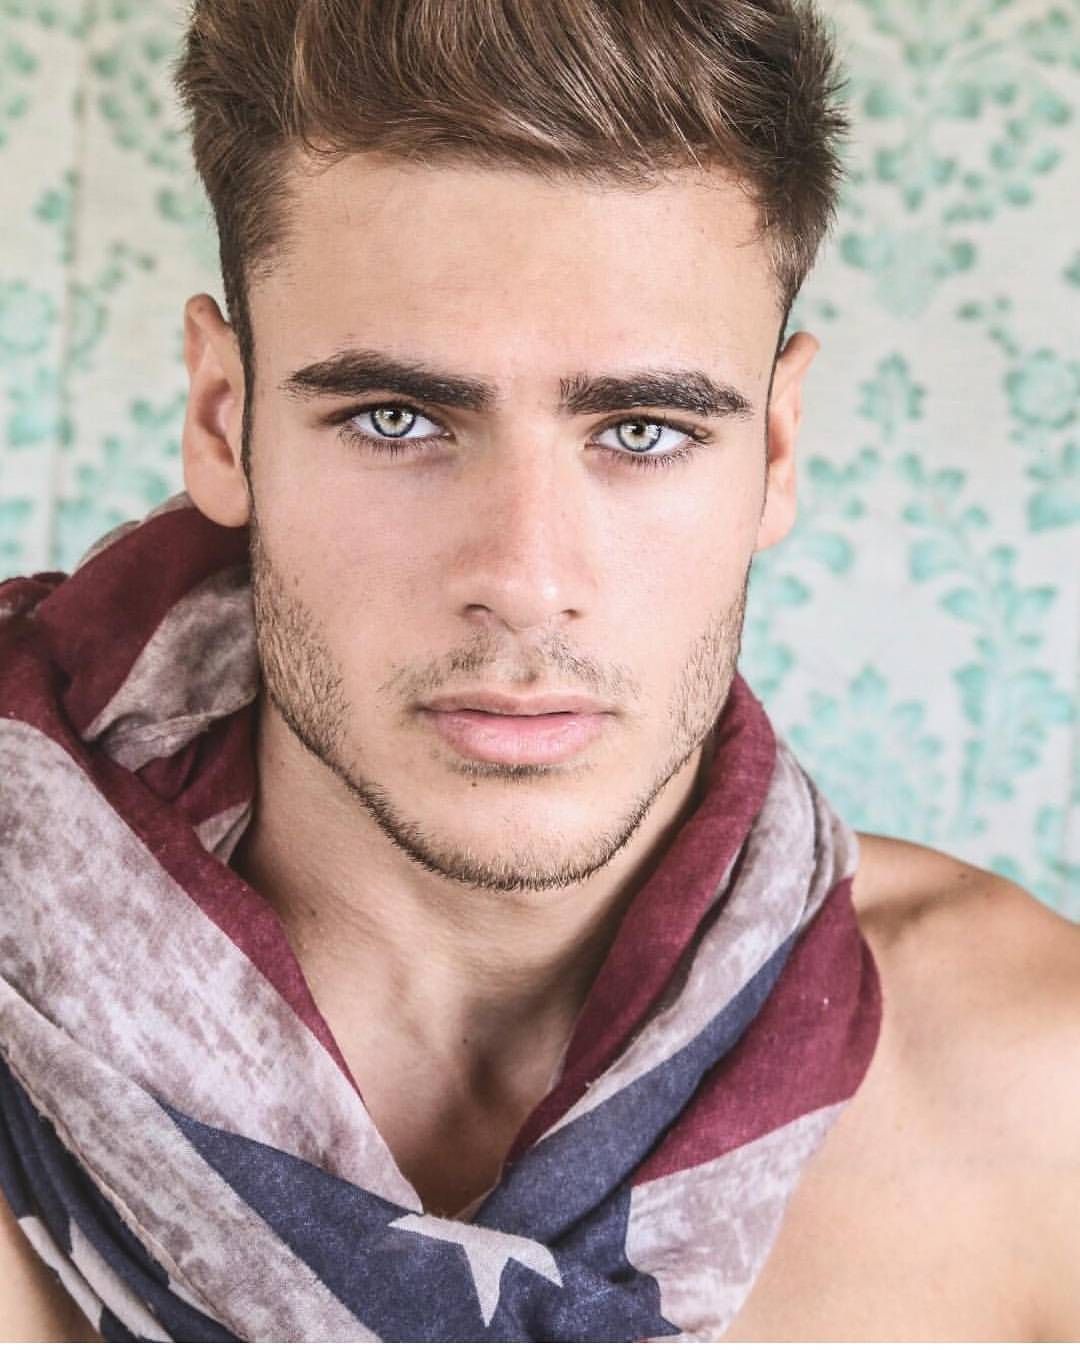
Gender: men